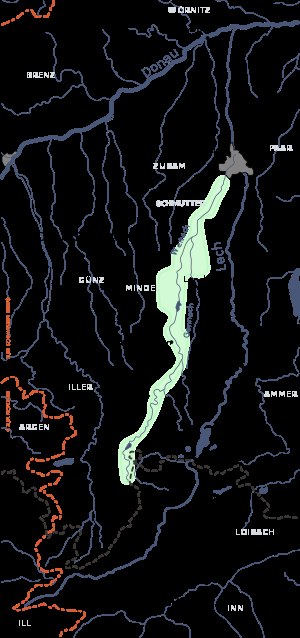
Wertach
Wertachs løb i Bayern
Wertach er en flod i Bayern i det sydlige Tyskland, den er en biflod til Lech fra venstre og har en længde på 151 km.